Avalanche

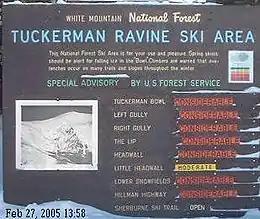
United States Forest Service avalanche danger advisories.

Avalanches only occur in a standing snowpack. Typically winter seasons at high latitudes, high altitudes, or both have weather that is sufficiently unsettled and cold enough for precipitated snow to accumulate into a seasonal snowpack. Continentality, through its potentiating influence on the meteorological extremes experienced by snowpacks, is an important factor in the evolution of instabilities, and consequential occurrence of avalanches faster stabilization of the snowpack after storm cycles. The evolution of the snowpack is critically sensitive to small variations within the narrow range of meteorological conditions that allow for the accumulation of snow into a snowpack. Among the critical factors controlling snowpack evolution are: heating by the sun, radiational cooling, vertical temperature gradients in standing snow, snowfall amounts, and snow types. Generally, mild winter weather will promote the settlement and stabilization of the snowpack; conversely, very cold, windy, or hot weather will weaken the snowpack.